Street names in Barcelona

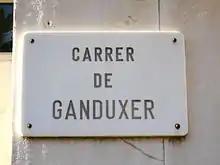
Ganduxer Street, by the owner of the land, Pau Ganduxer i Aymerich

The aggregation also revealed a phenomenon that occurred frequently between the 19th and early 20th centuries: many plots of land previously used for agriculture were developed by their owners, who often gave their own name or that of their relatives to the newly created roads. There is for example the case of Pau Ganduxer i Aymerich, from whom Ganduxer street comes from, while he named Ganduxer square (nowadays Ferran Casablancas square) in honor of his father, Francesc Ganduxer i Garriga; Aymerich street (now Cerignola street) after his mother, Rita Aymerich; Carrencà street after his wife, Josepa Carrencà; and Torras i Pujalt street after his son-in-law, Joaquim Torras i Pujalt.